Ole Berendt Suhr (1813–1875)

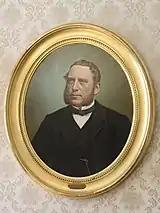
Painting of O. B. Suhr by Carl Bloch on display in the Heering House in Copenhagen

Suhr married Ida Marie Bech (11 April 1825 – 8 August 1897) on 20 September 1847. She was the daughter of Jørgen Peter Bech (1782–1846) and Ellen Sophie Magdalene Bech née Meyer (1784–1846).